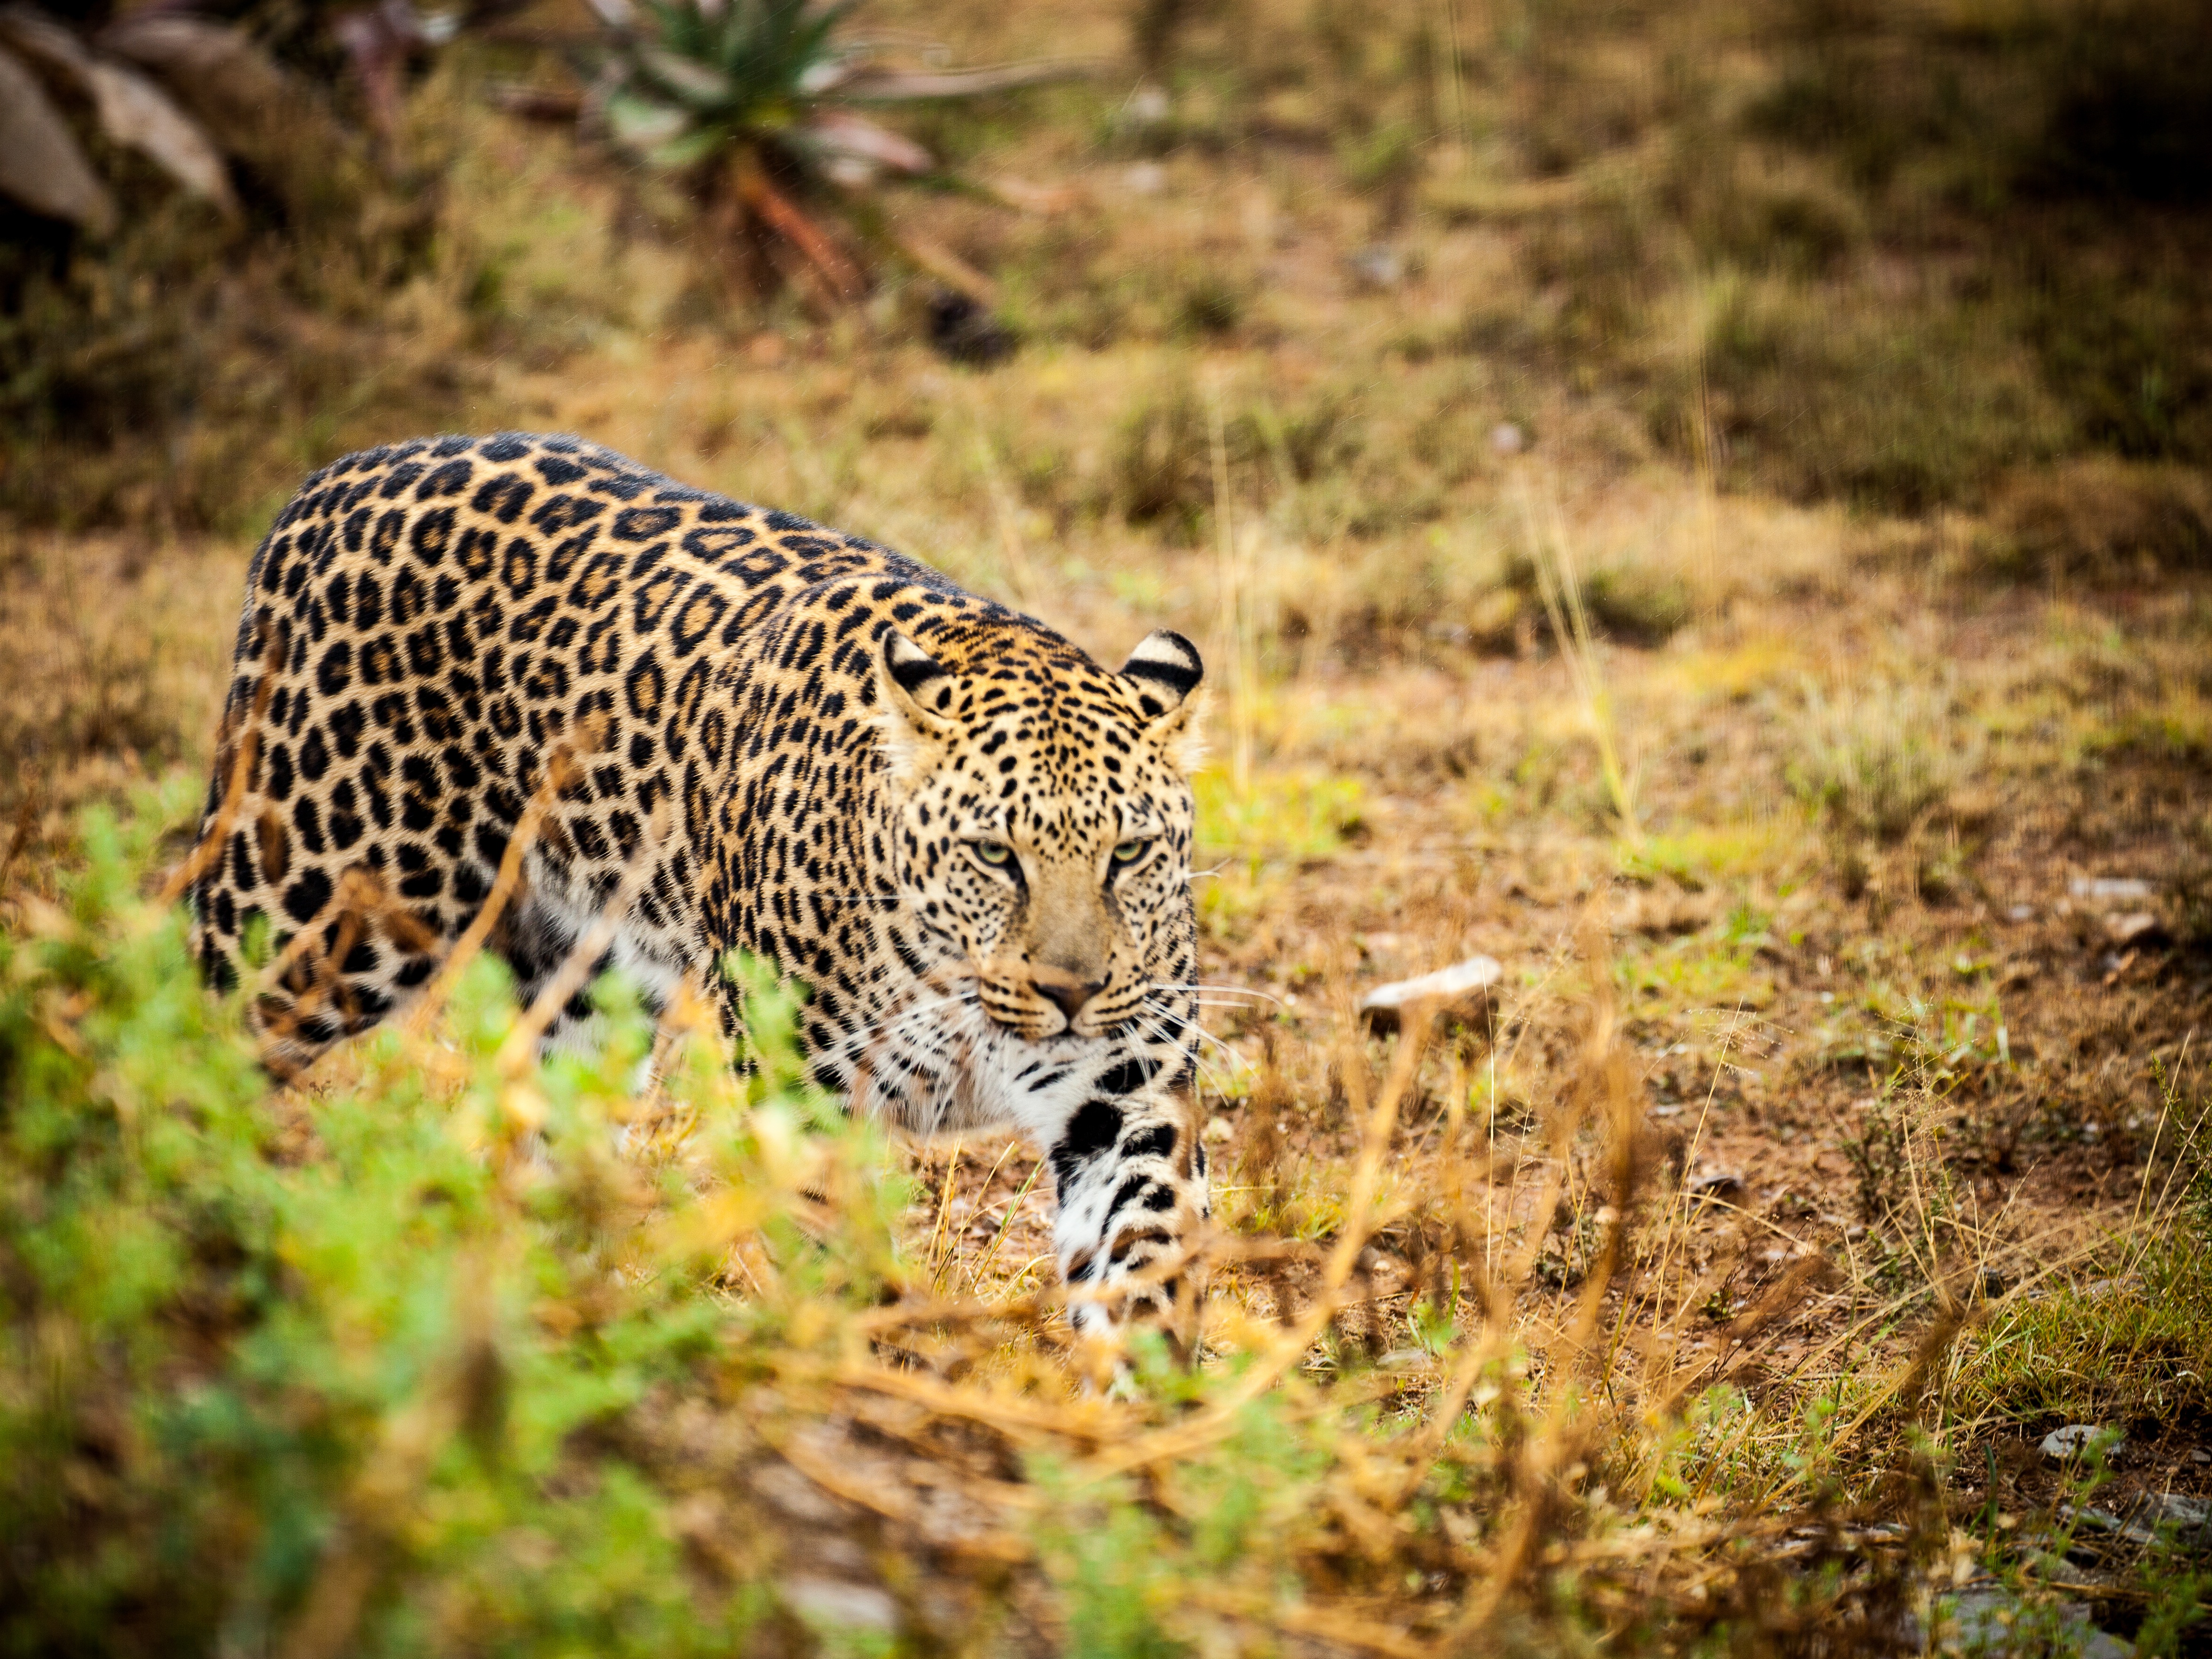
nature, animal, wildlife, wild, cat, mammal, predator, fauna, savanna, leopard, cheetah, spotted, savannah, endangered, vertebrate, jaguar, animal world, safari, wildlife photography, dangerous, south africa, wild animals, big cats, cat like mammal